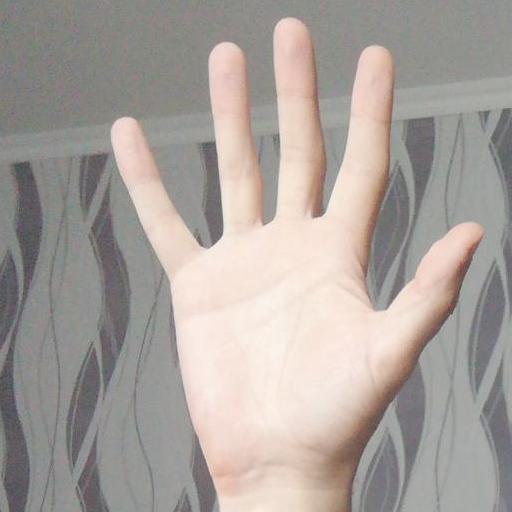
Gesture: palm